Jole Jongole

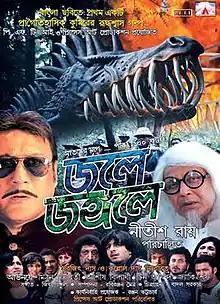
Film poster

Jole Jongole is a 2018 Indian Bengali-language science fiction thriller film directed by Nitish Roy, who was the production designer for the Hollywood horror film .